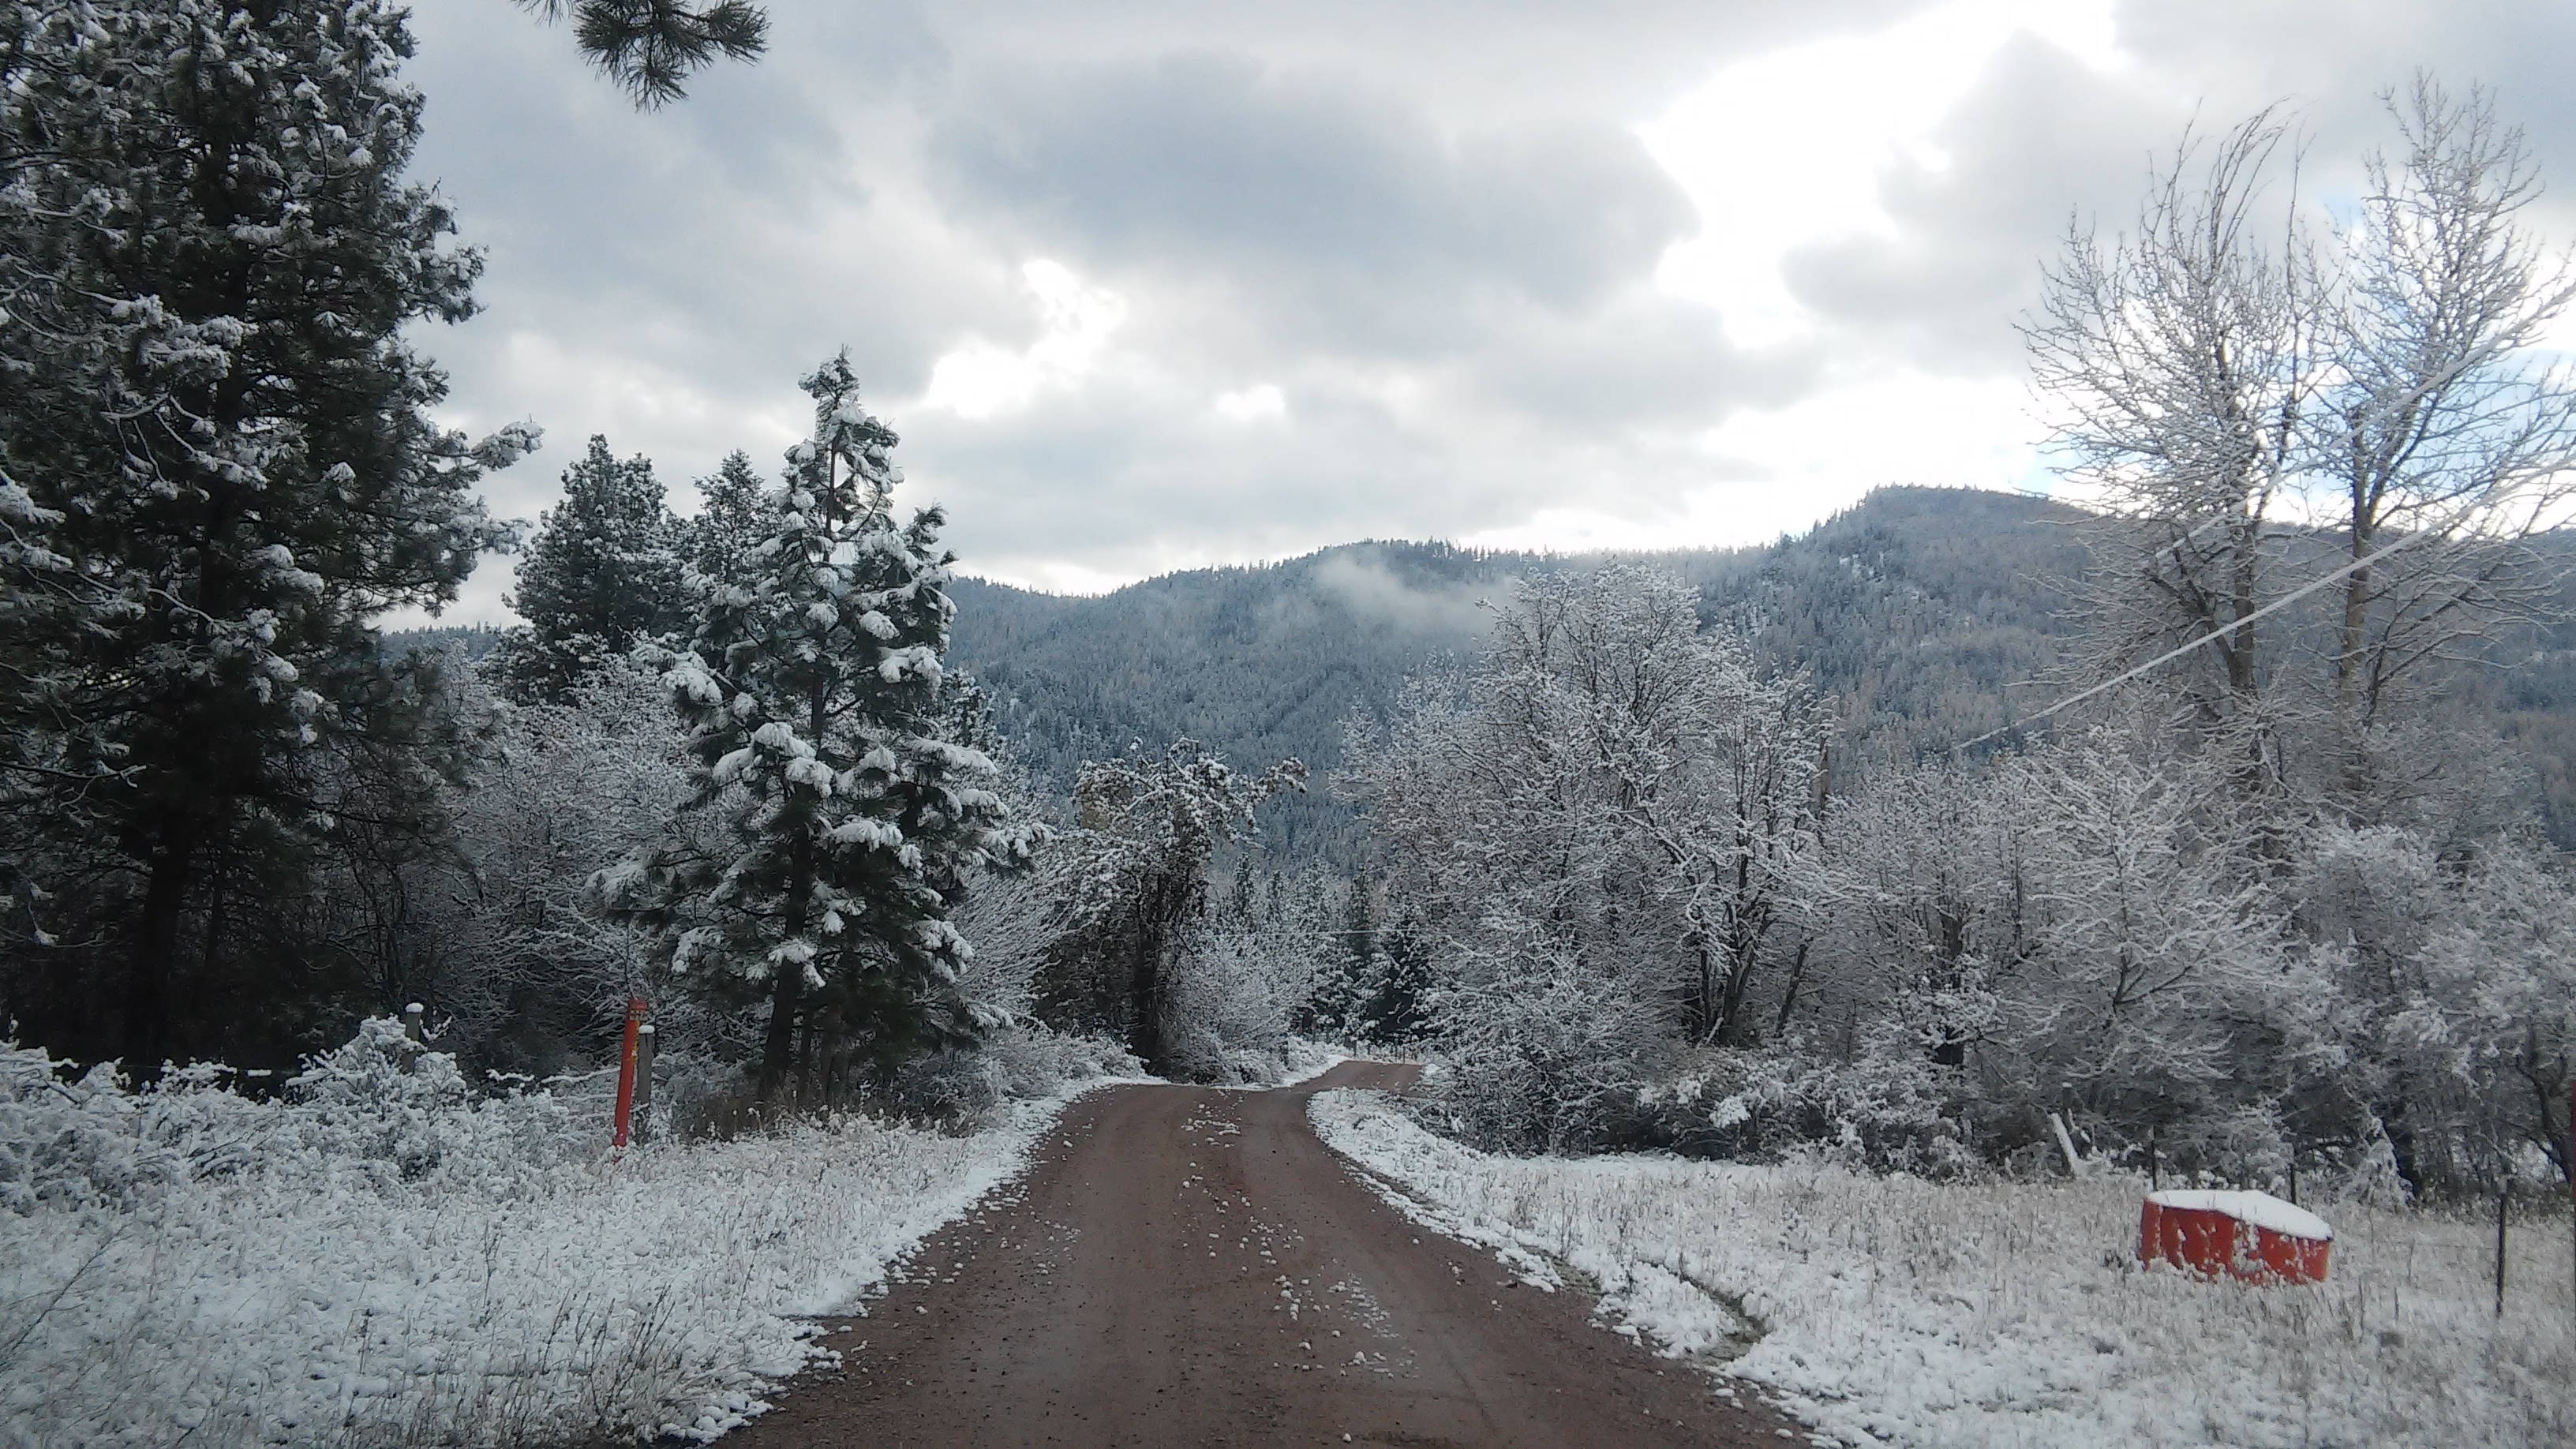
tree, forest, mountain, snow, winter, mountain range, weather, season, geological phenomenon